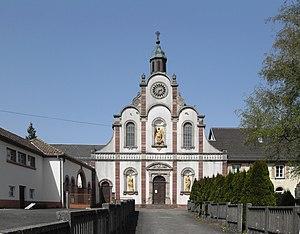
Eglise St-Joseph du couvent des Bénédictines-adoratrices à Bellemagny
Bellemagny est une commune française située dans le département du Haut-Rhin, en région Grand Est.